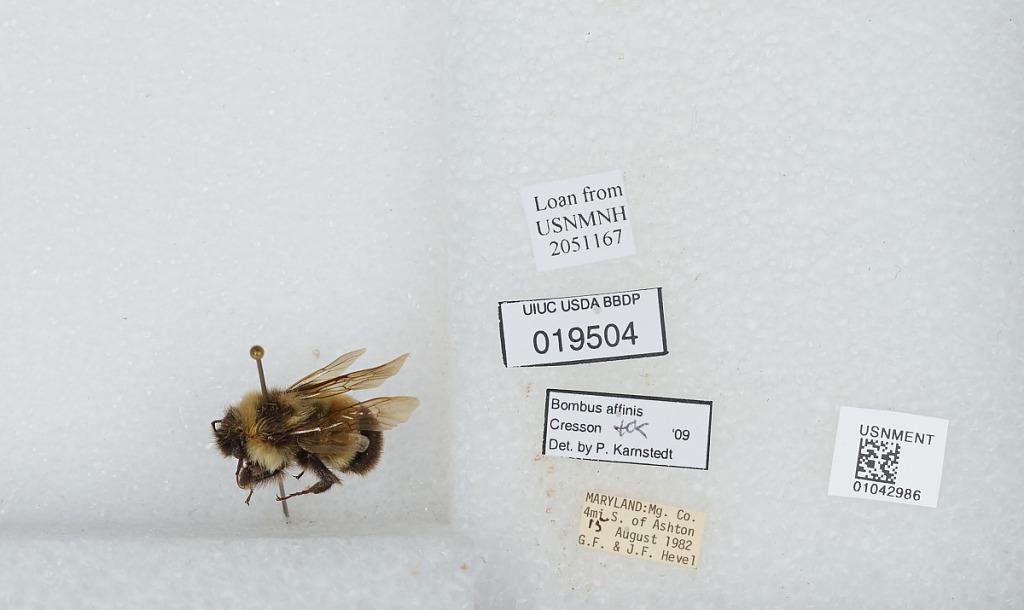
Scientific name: Bombus sp.
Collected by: G. Hevel & J. Hevel
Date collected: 1982-8-15
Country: United States
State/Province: Maryland
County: Montgomery
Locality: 4 miles South of Ashton
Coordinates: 39.0836, -77.0006
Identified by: Karnstedt, P.